Tashkent

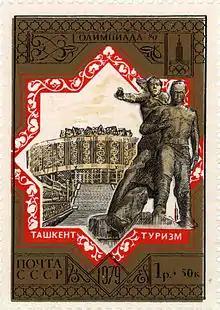
The Courage Monument (Jasorat) in Tashkent on a 1979 Soviet stamp. In the background: the Friendship of the Peoples Museum building (since 1996—Museum of Olympic Glory)

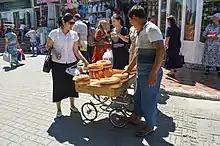
Bread vendor in a market street of Tashkent

Violating the Molotov–Ribbentrop Pact, Nazi Germany invaded the Soviet Union in June 1941. The government worked to relocate factories from western Russia and Ukraine to Tashkent to preserve the Soviet industrial capacity. This led to great increase in industry during World War II.